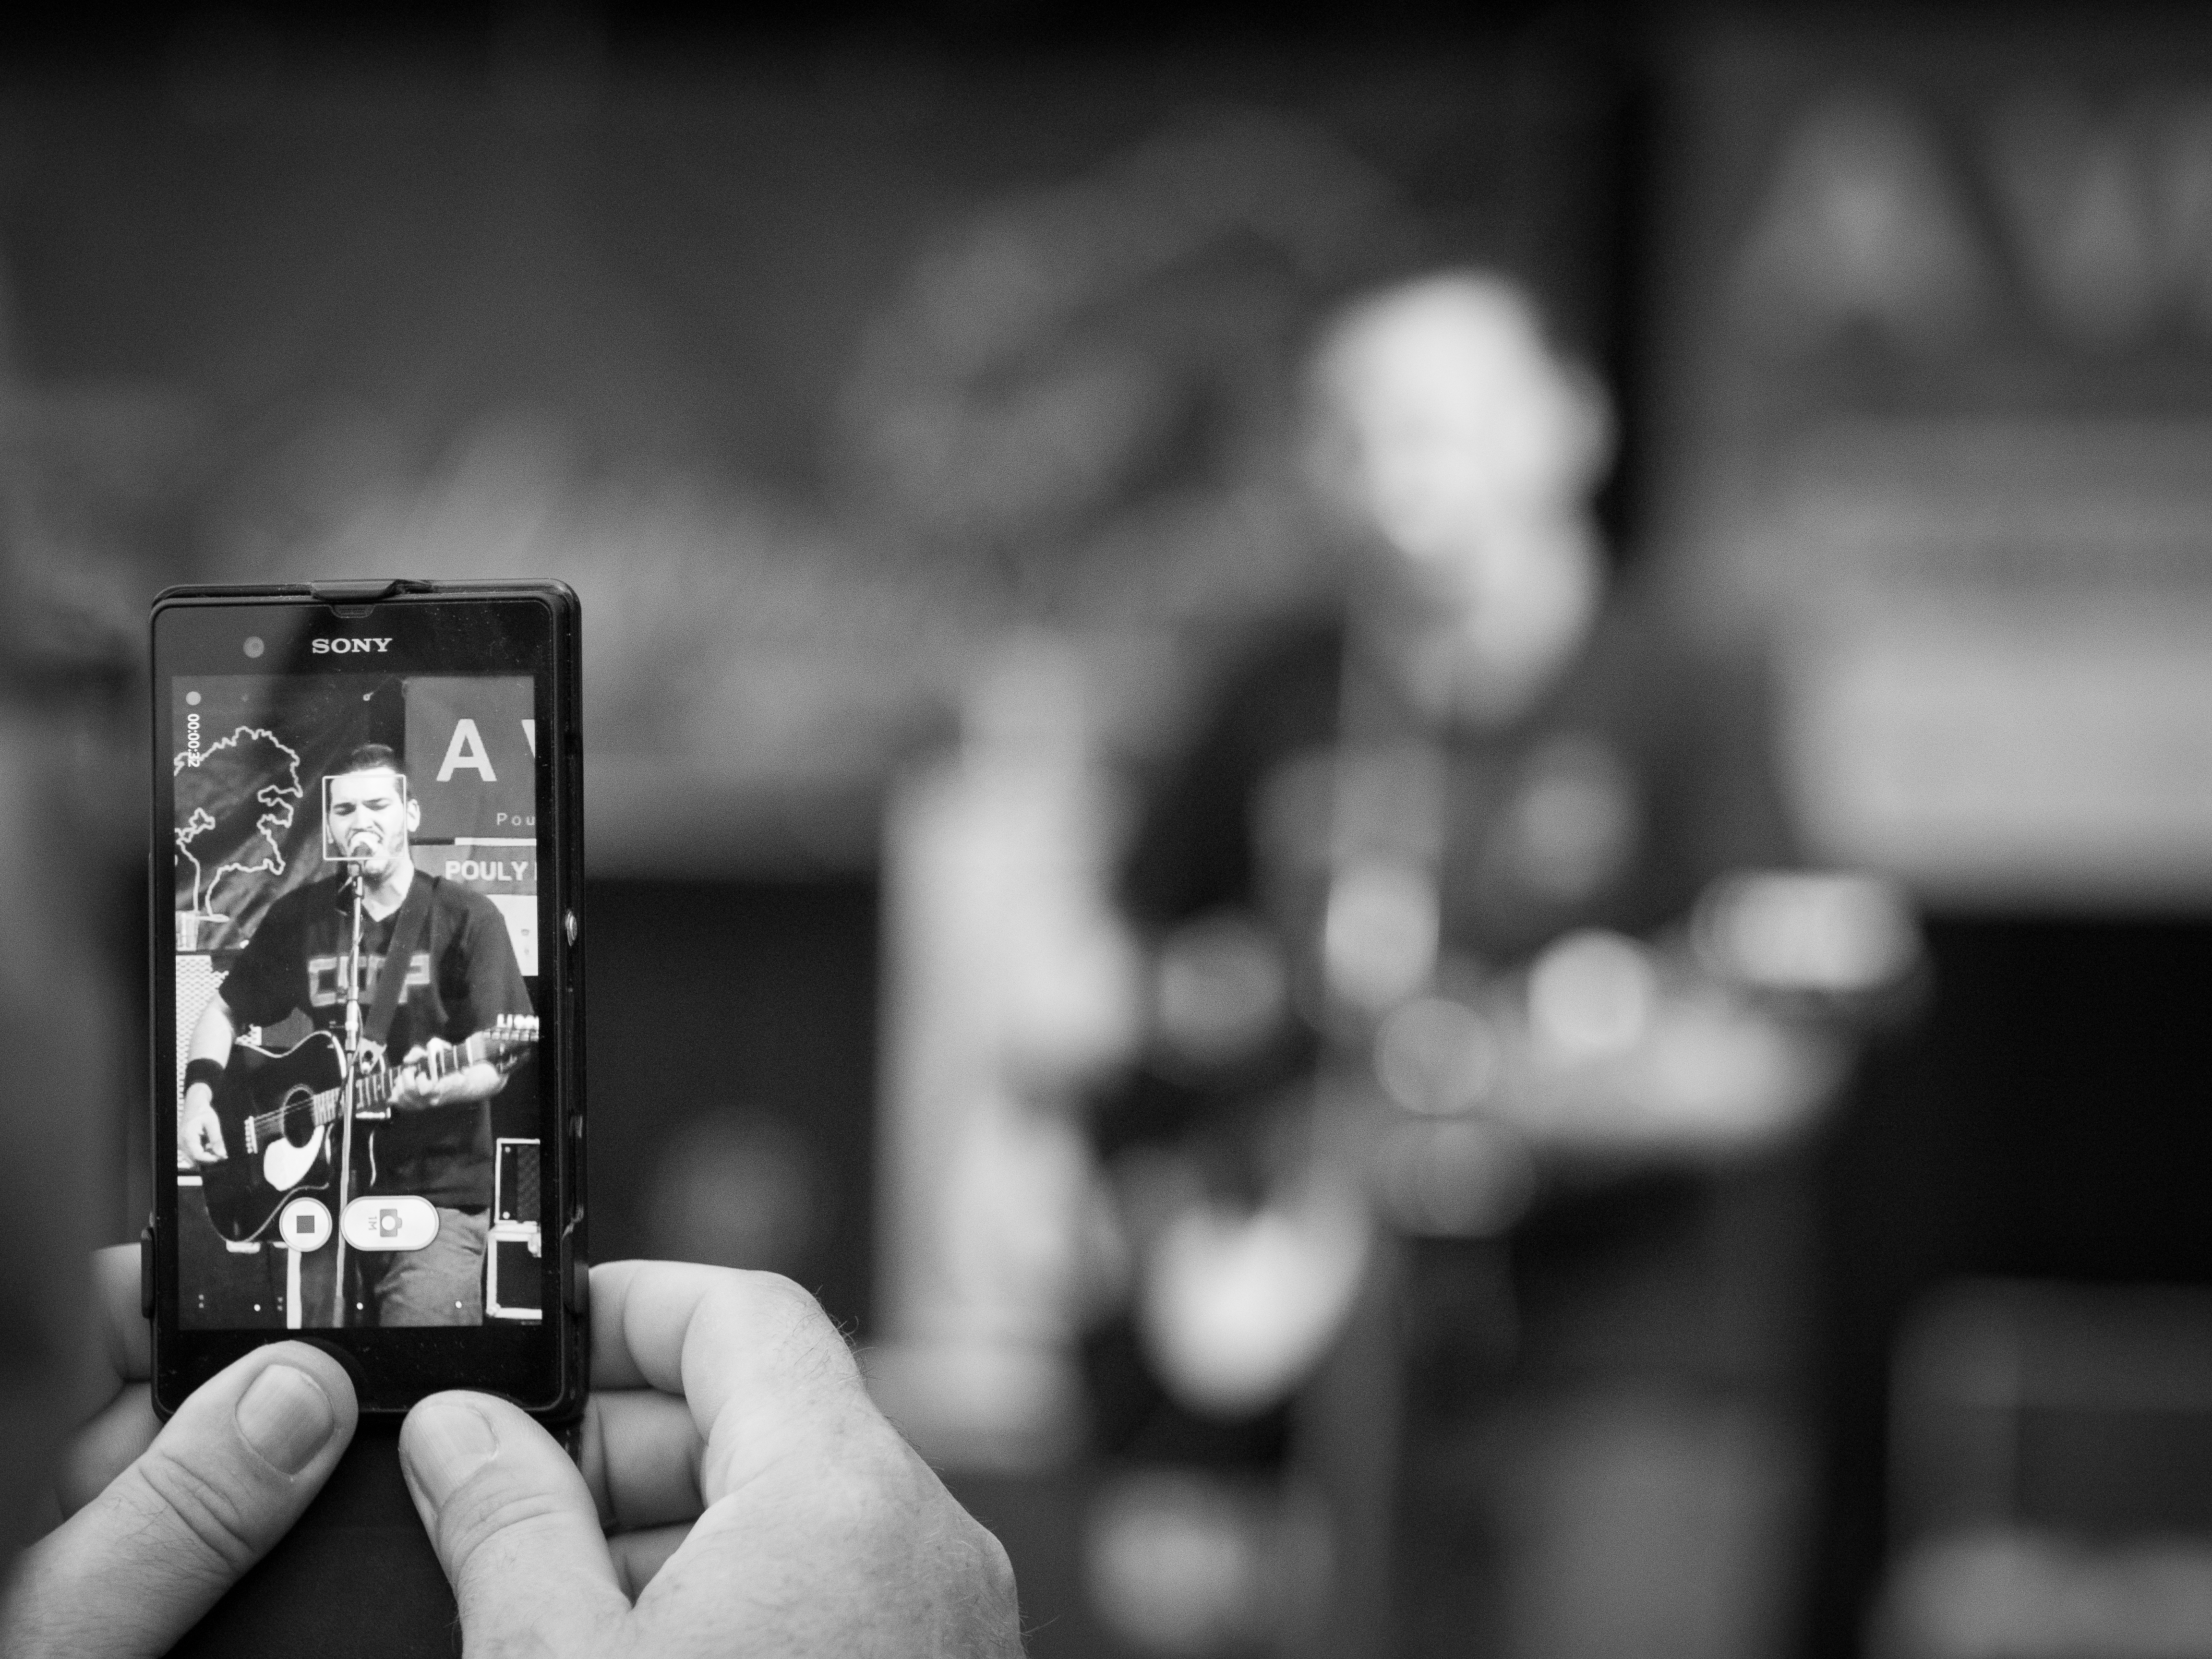
hand, light, black and white, white, street, photography, ebook, training, darkness, black, monochrome, close up, streetphotography, flickr, thomas, video, olympus, photograph, omd, fuji, leica, monochrom, leuthard, hcb, thomasleuthard, monochrome photography, film noir, single lens reflex camera